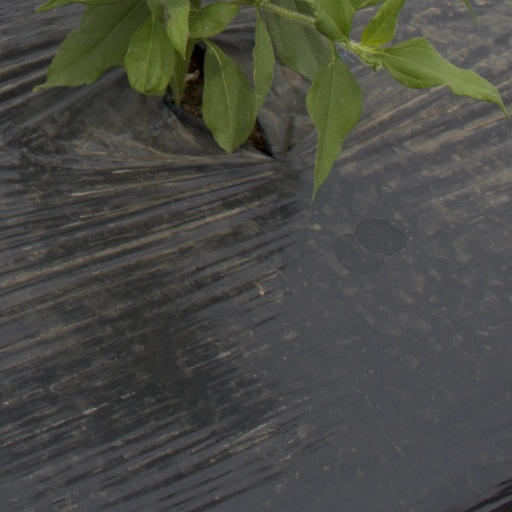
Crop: Jerusalem artichoke